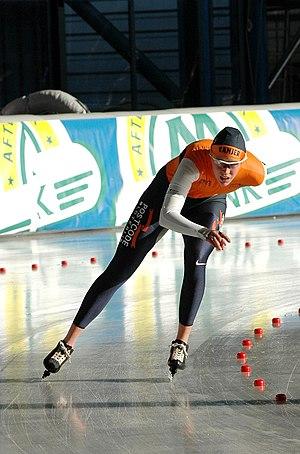
Wieteke Cramer, née le 13 juin 1981 à Lemmer, est une patineuse de vitesse néerlandaise. Elle est médaillée de bronze aux Championnats du monde toutes épreuves 2004.